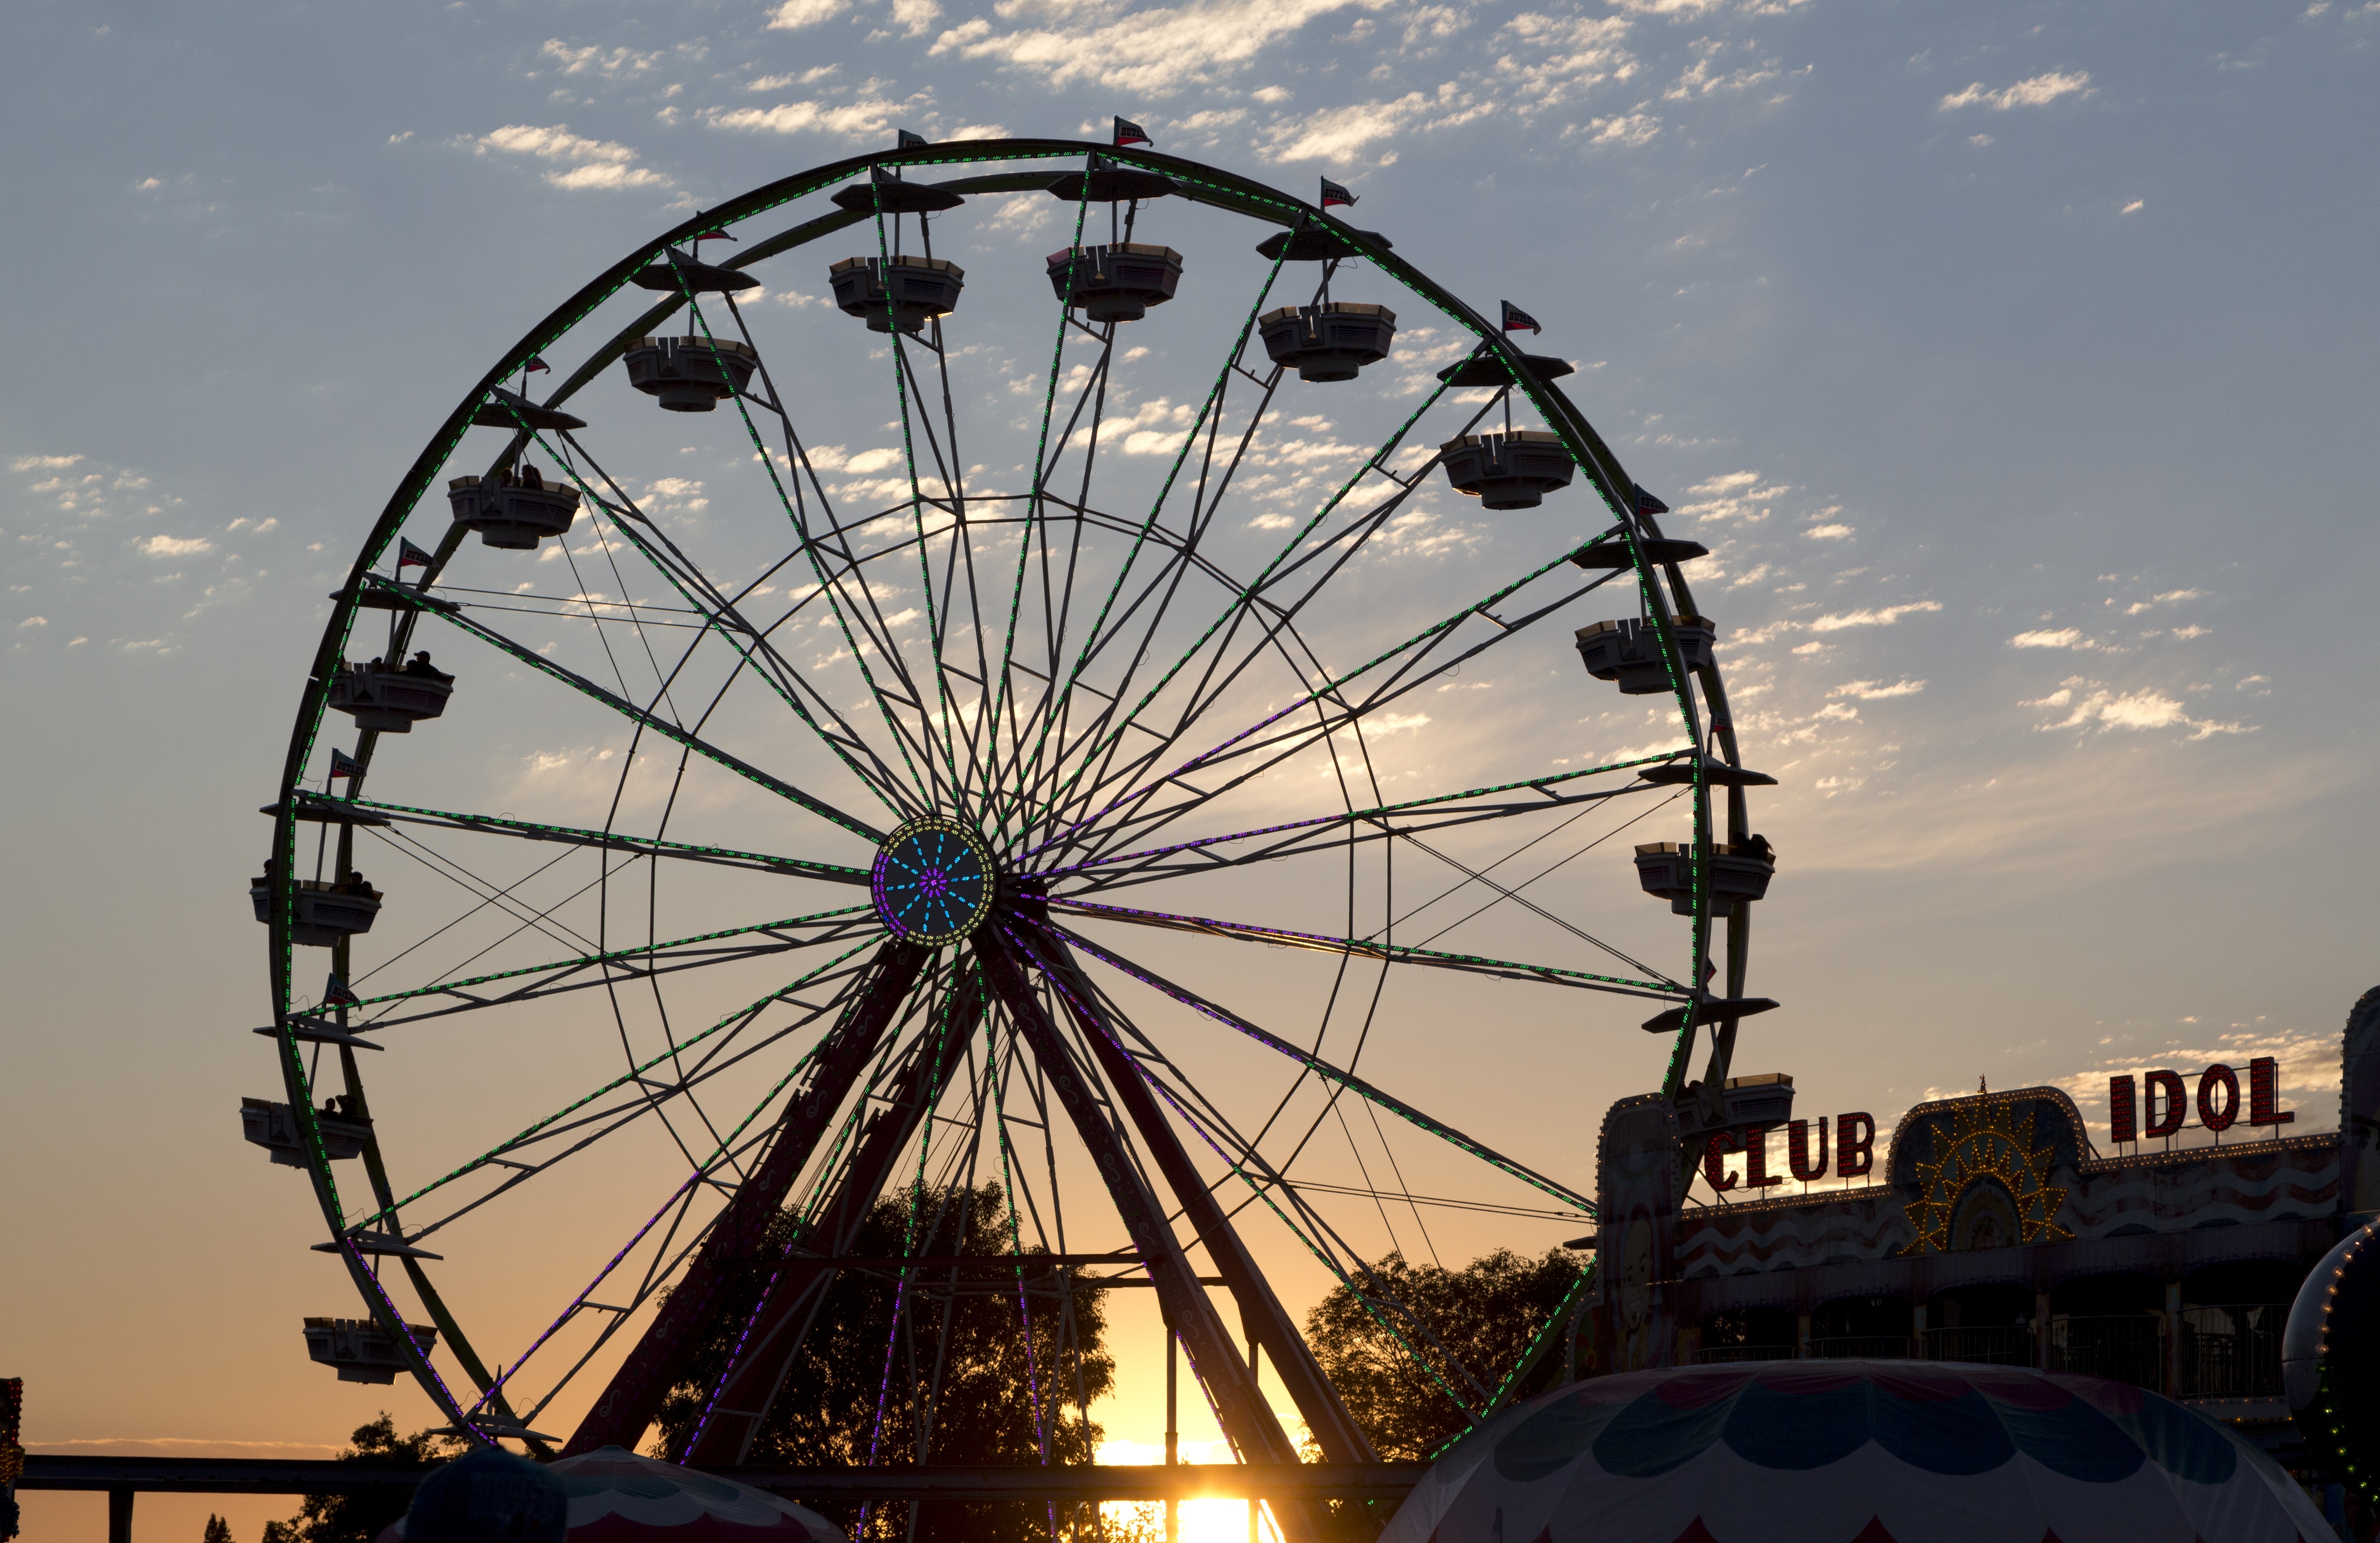
silhouette, sunset, recreation, dusk, evening, high, ferris wheel, amusement park, ride, attraction, california, fairground, outdoors, fun, joy, tourist attraction, entertainment, excitement, state fair, outdoor recreation, thrilling, geographical feature